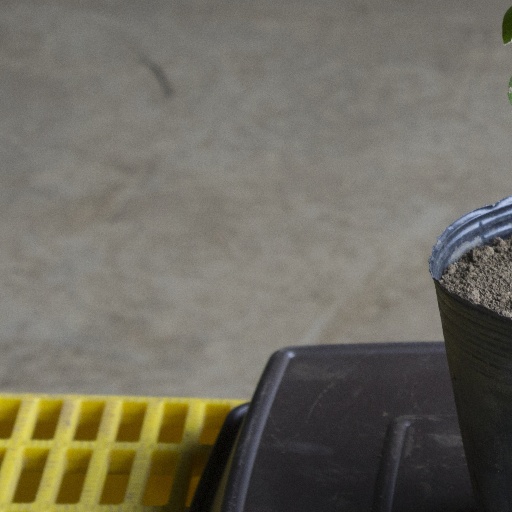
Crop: soybean